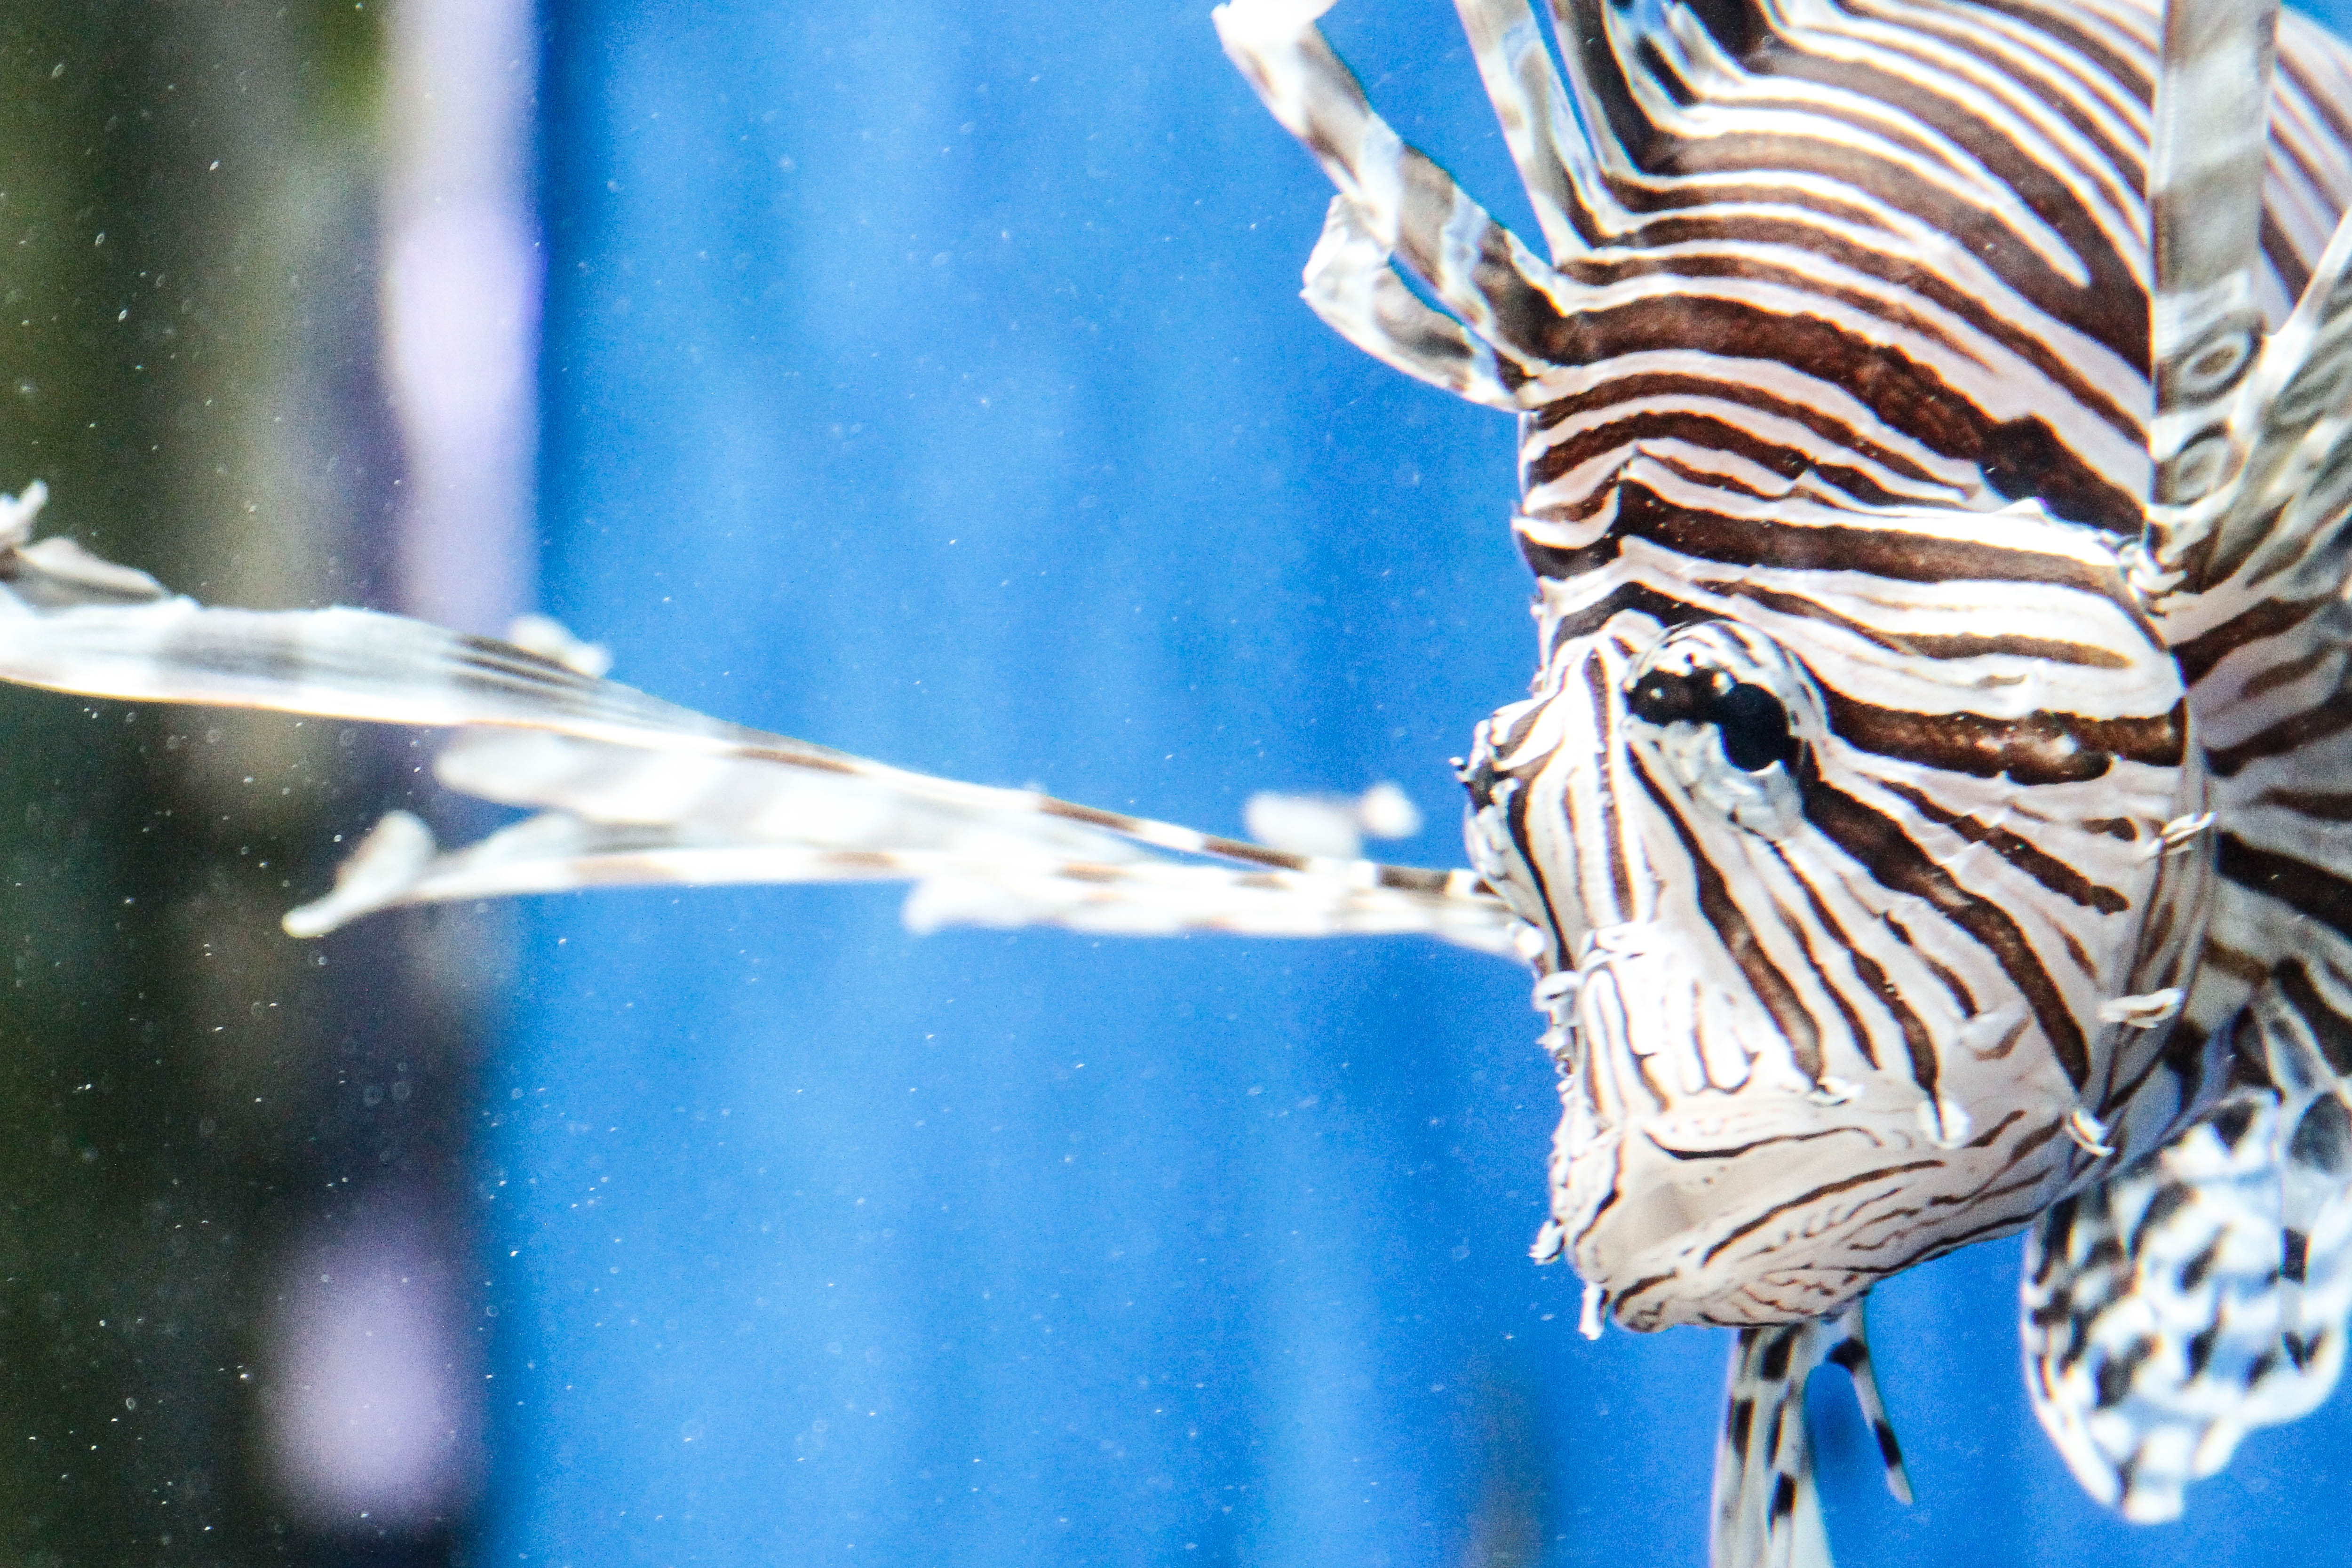
sea, nature, wing, mammal, blue, fish, coral, zebra, close up, animals, macro photography, horse like mammal